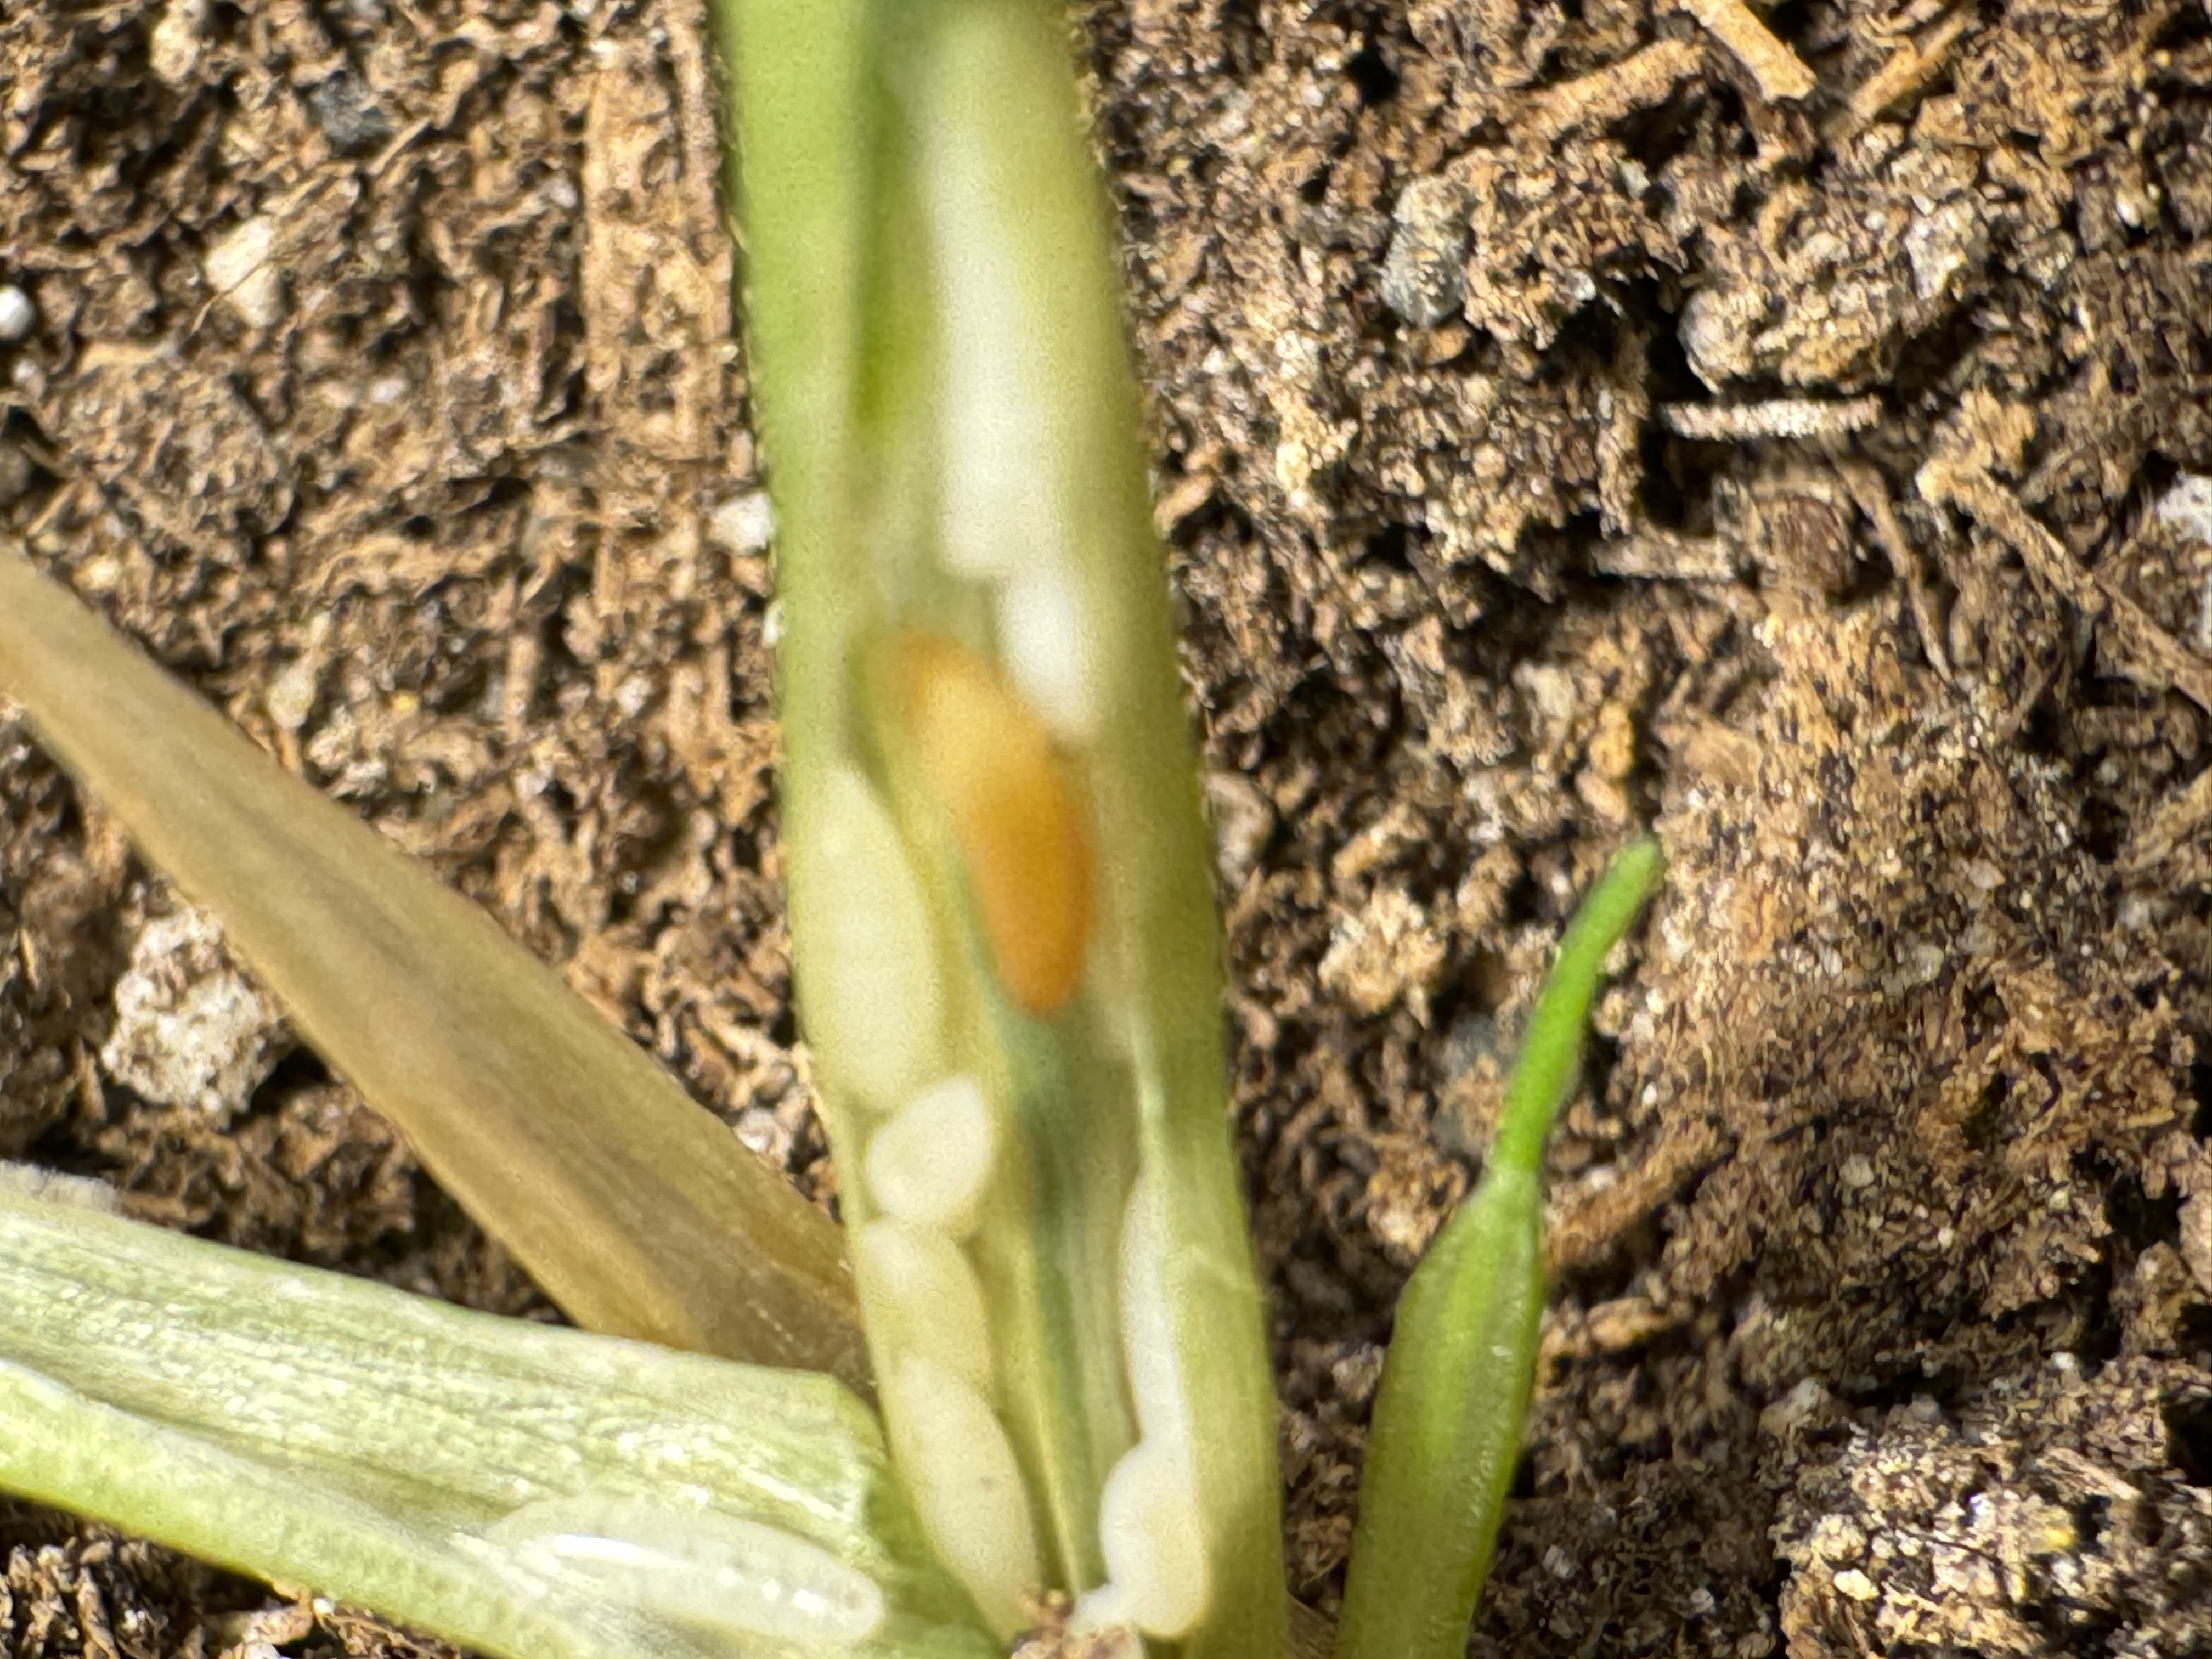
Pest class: hessian_fly